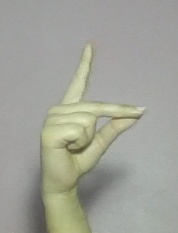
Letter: ta